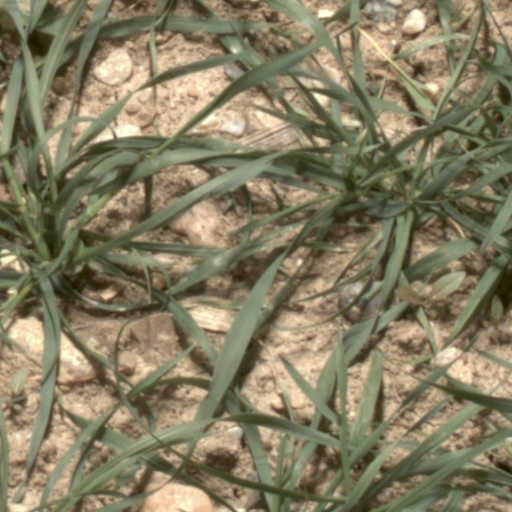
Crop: wheat